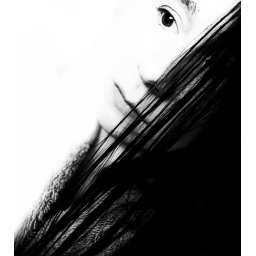
Sometimes sunny side up, some times walking the black dog. Seldom in between.